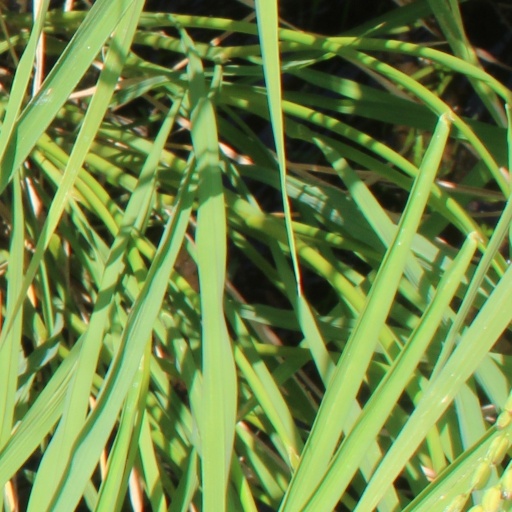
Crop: rice